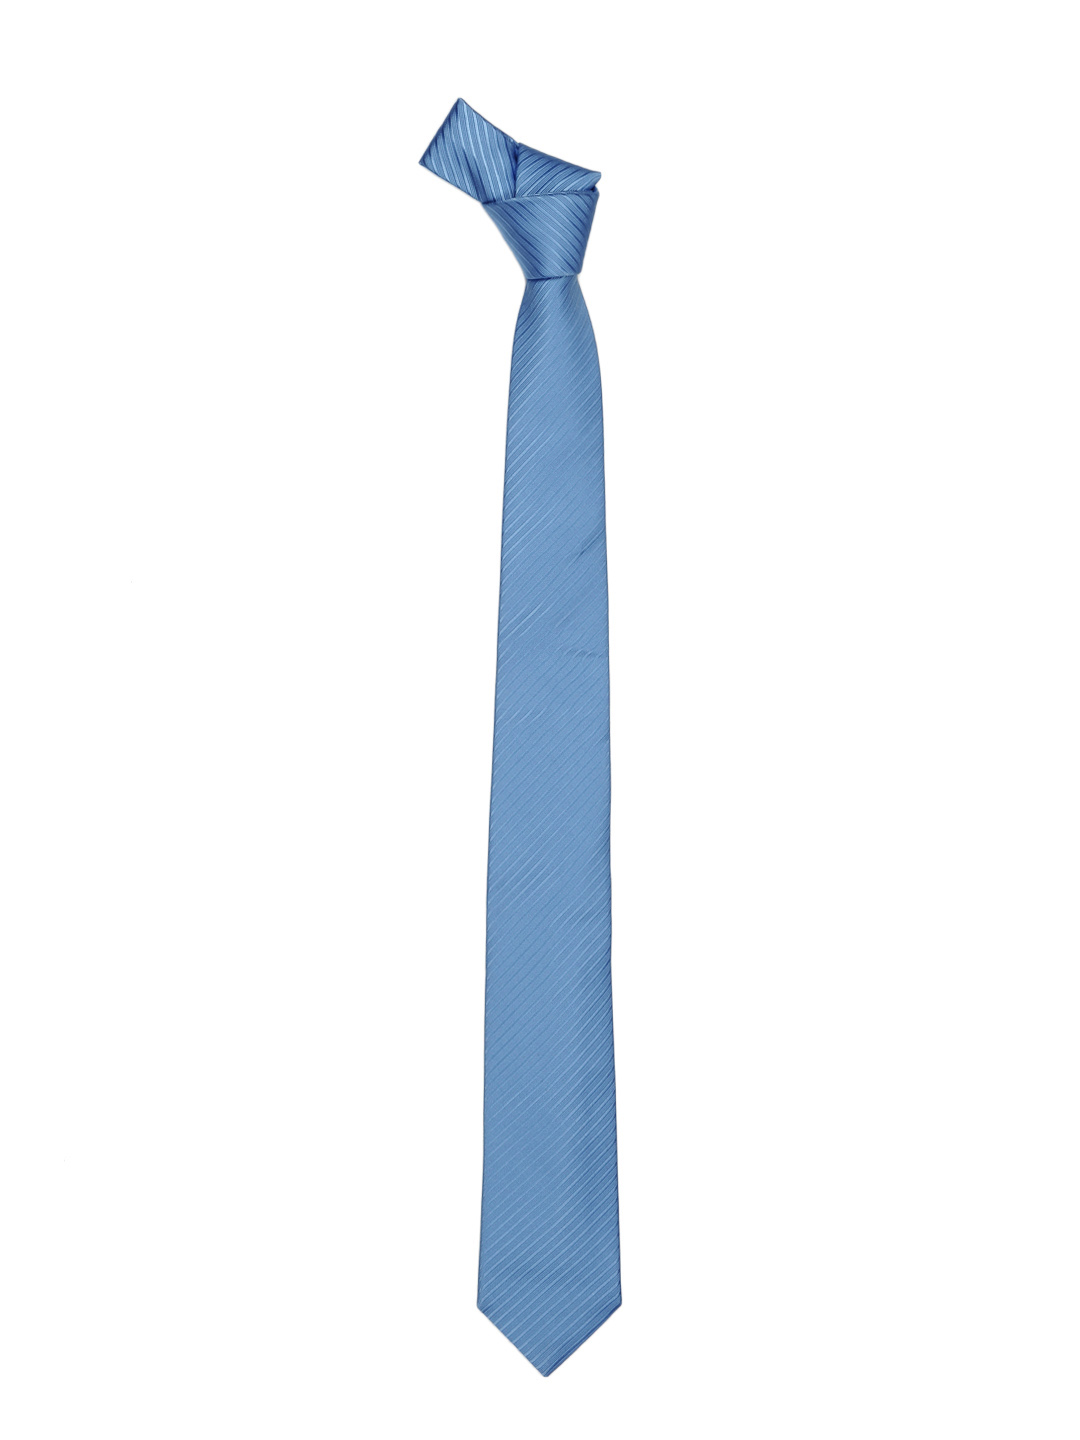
Reid & Taylor Men Blue Diagonal Striped Tie
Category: Accessories / Ties / Ties
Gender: Men
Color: Blue
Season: Summer 2012
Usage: Formal